Mendelian randomization

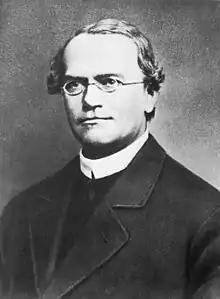
Gregor Mendel. The term Mendelian randomization was coined because the random assignment of genetic variants from parents to offspring is fundamental to the method.

The study design was first proposed in 1986 and subsequently described by Gray and Wheatley as a method for obtaining unbiased estimates of the effects of an assumed causal variable without conducting a traditional randomized controlled trial (the standard in epidemiology for establishing causality). These authors also coined the term "Mendelian randomization".